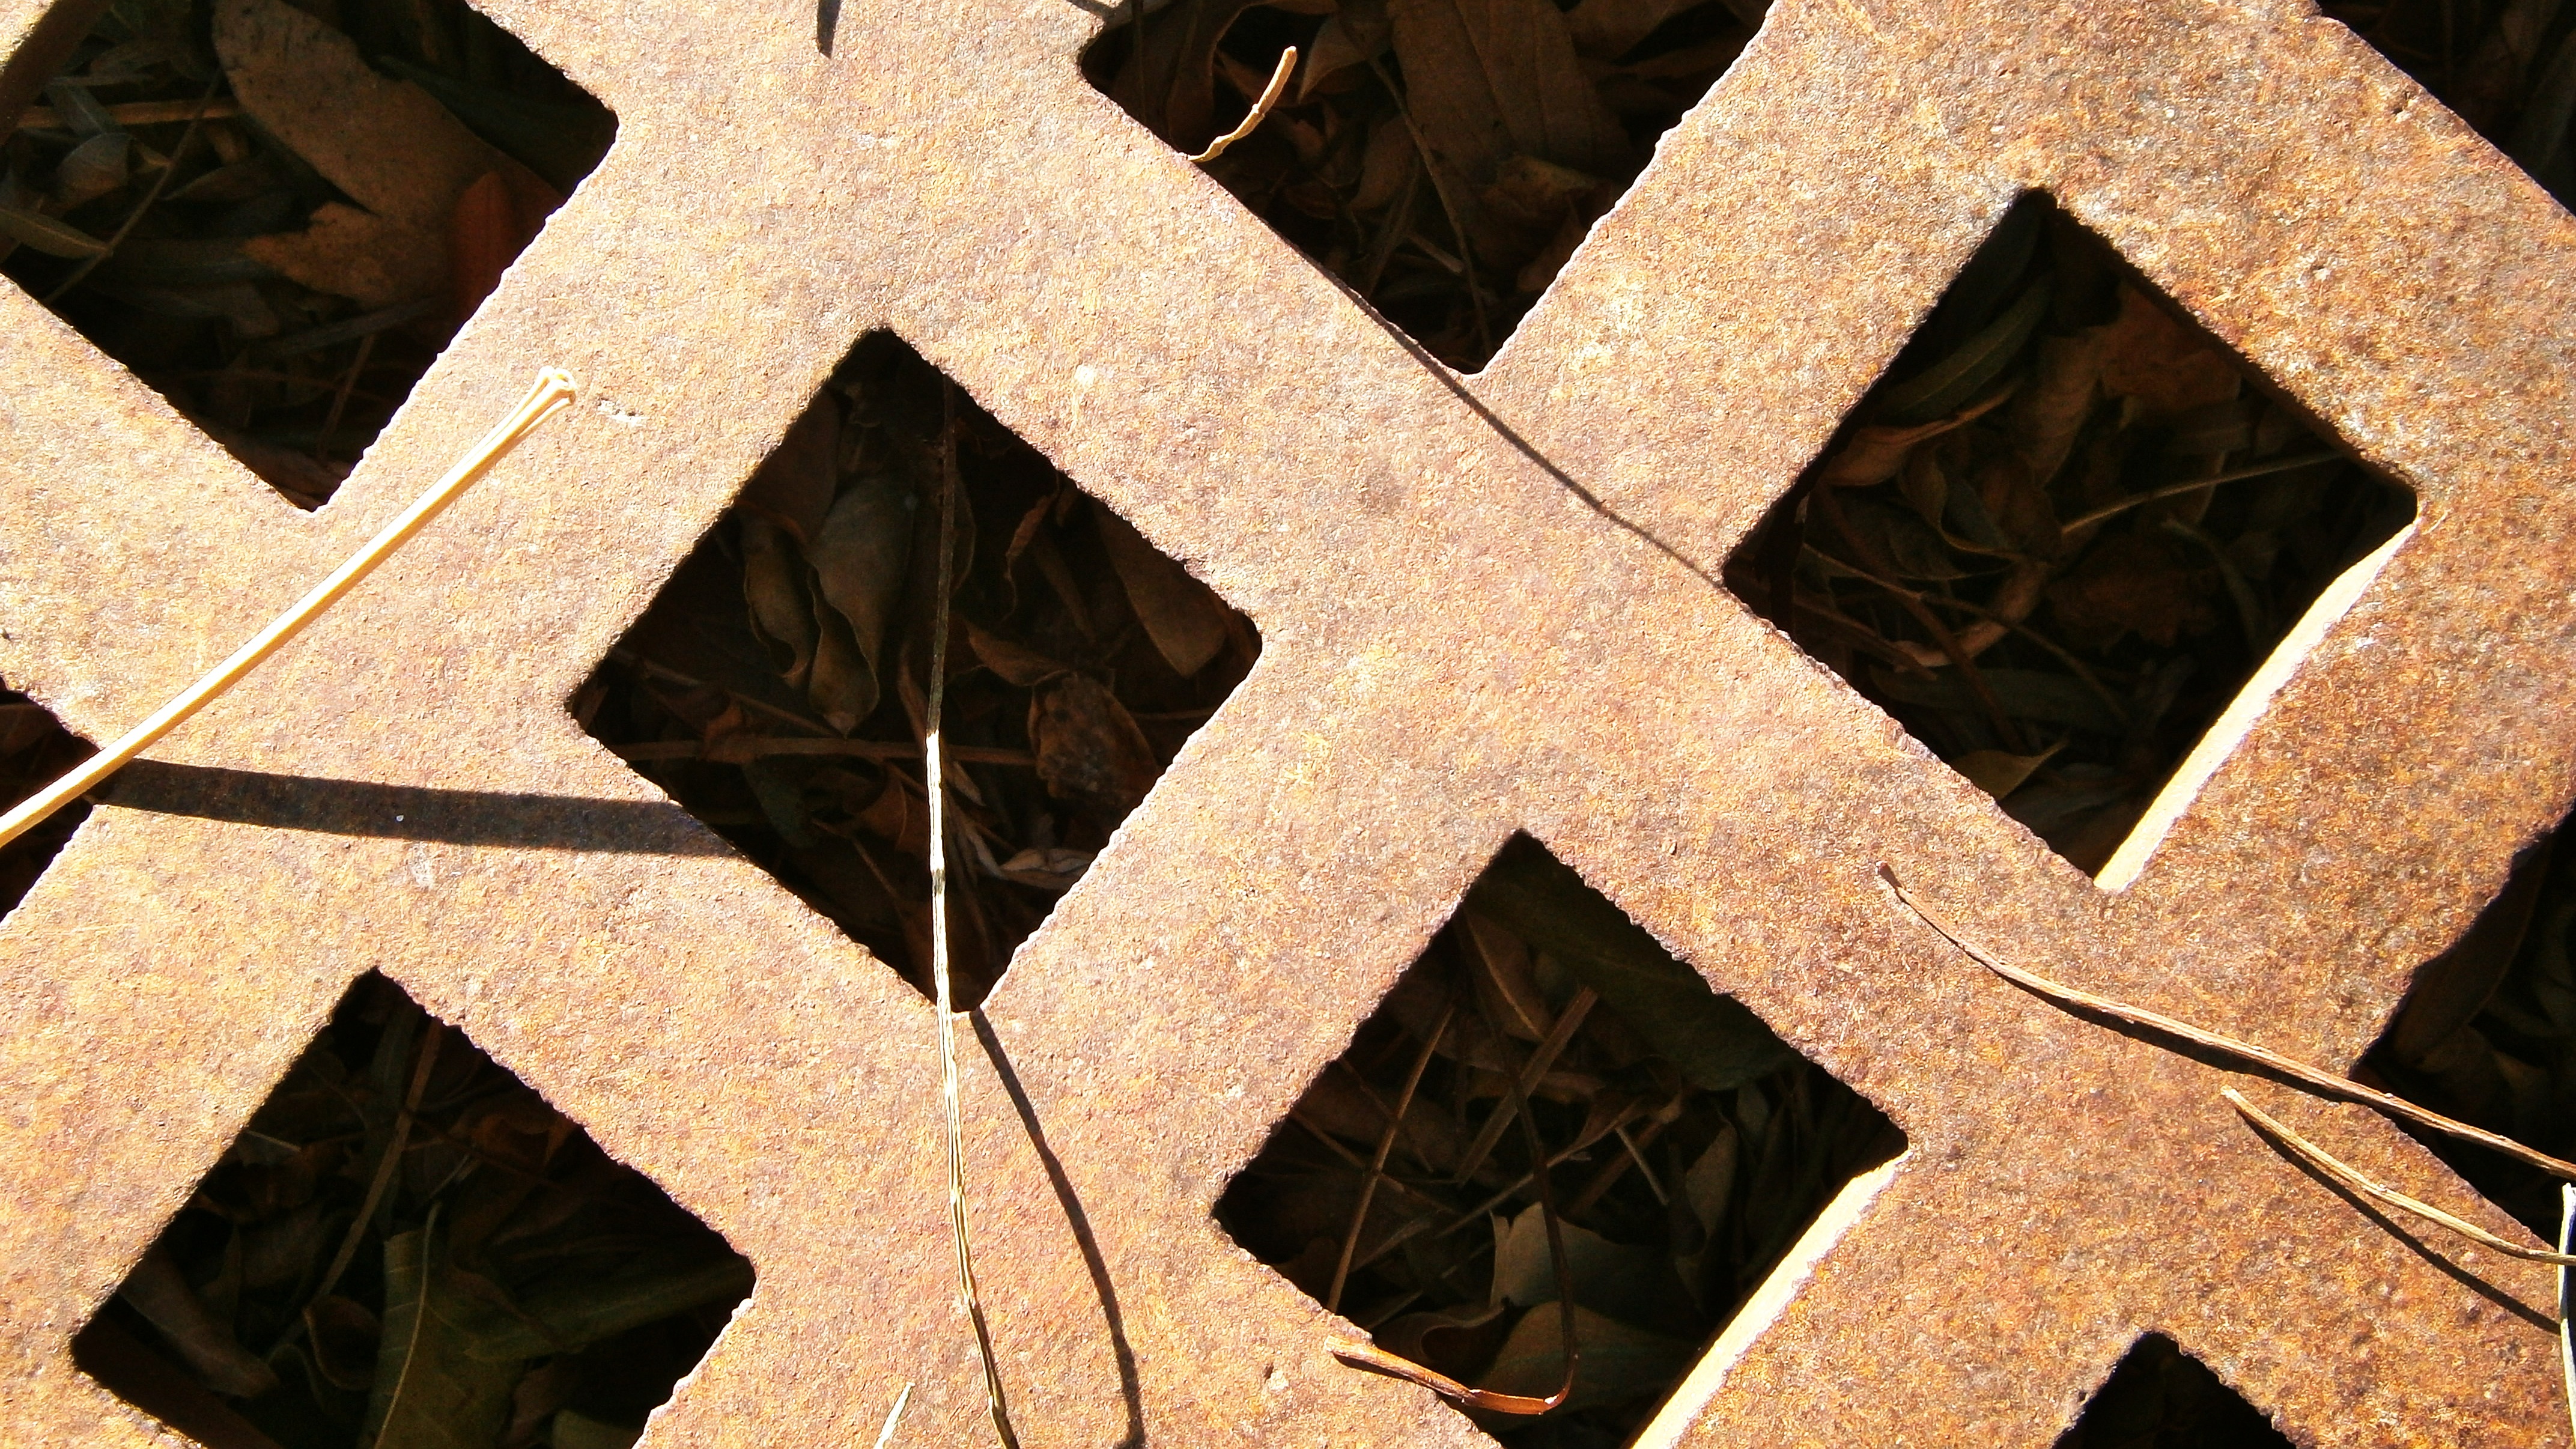
wood, texture, leaf, number, pattern, metal, lighting, material, art, design, temple, symmetry, detail, carving, wrought iron, grating, forging, ancient history